Drakkar (band)

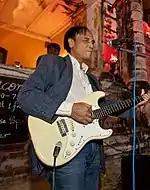
Touch Seang Tana performing with the modern version of Drakkar in 2015.

After the fall of the Khmer Rouge in 1979, drummer Ouk Sam Art and guitarist Touch Chhatha returned to music work for Cambodia's National Radio station, while Tana became an accomplished manager of fisheries and environmental conservation for the post-Khmer Rouge Cambodian government. Conservation work continued to be a theme in Tana's life. he was the Chairman of the Cambodian Government's Commission for Dolphin Conservation and Development of the Mekong Dolphin Ecotourism Zone (the "Dolphin Commission").